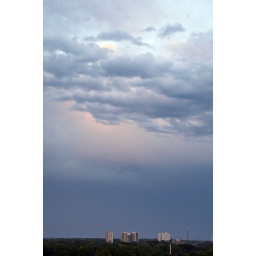
the skies were clear for only a few minutes before the clouds took over again, southeasterly view from my balcony